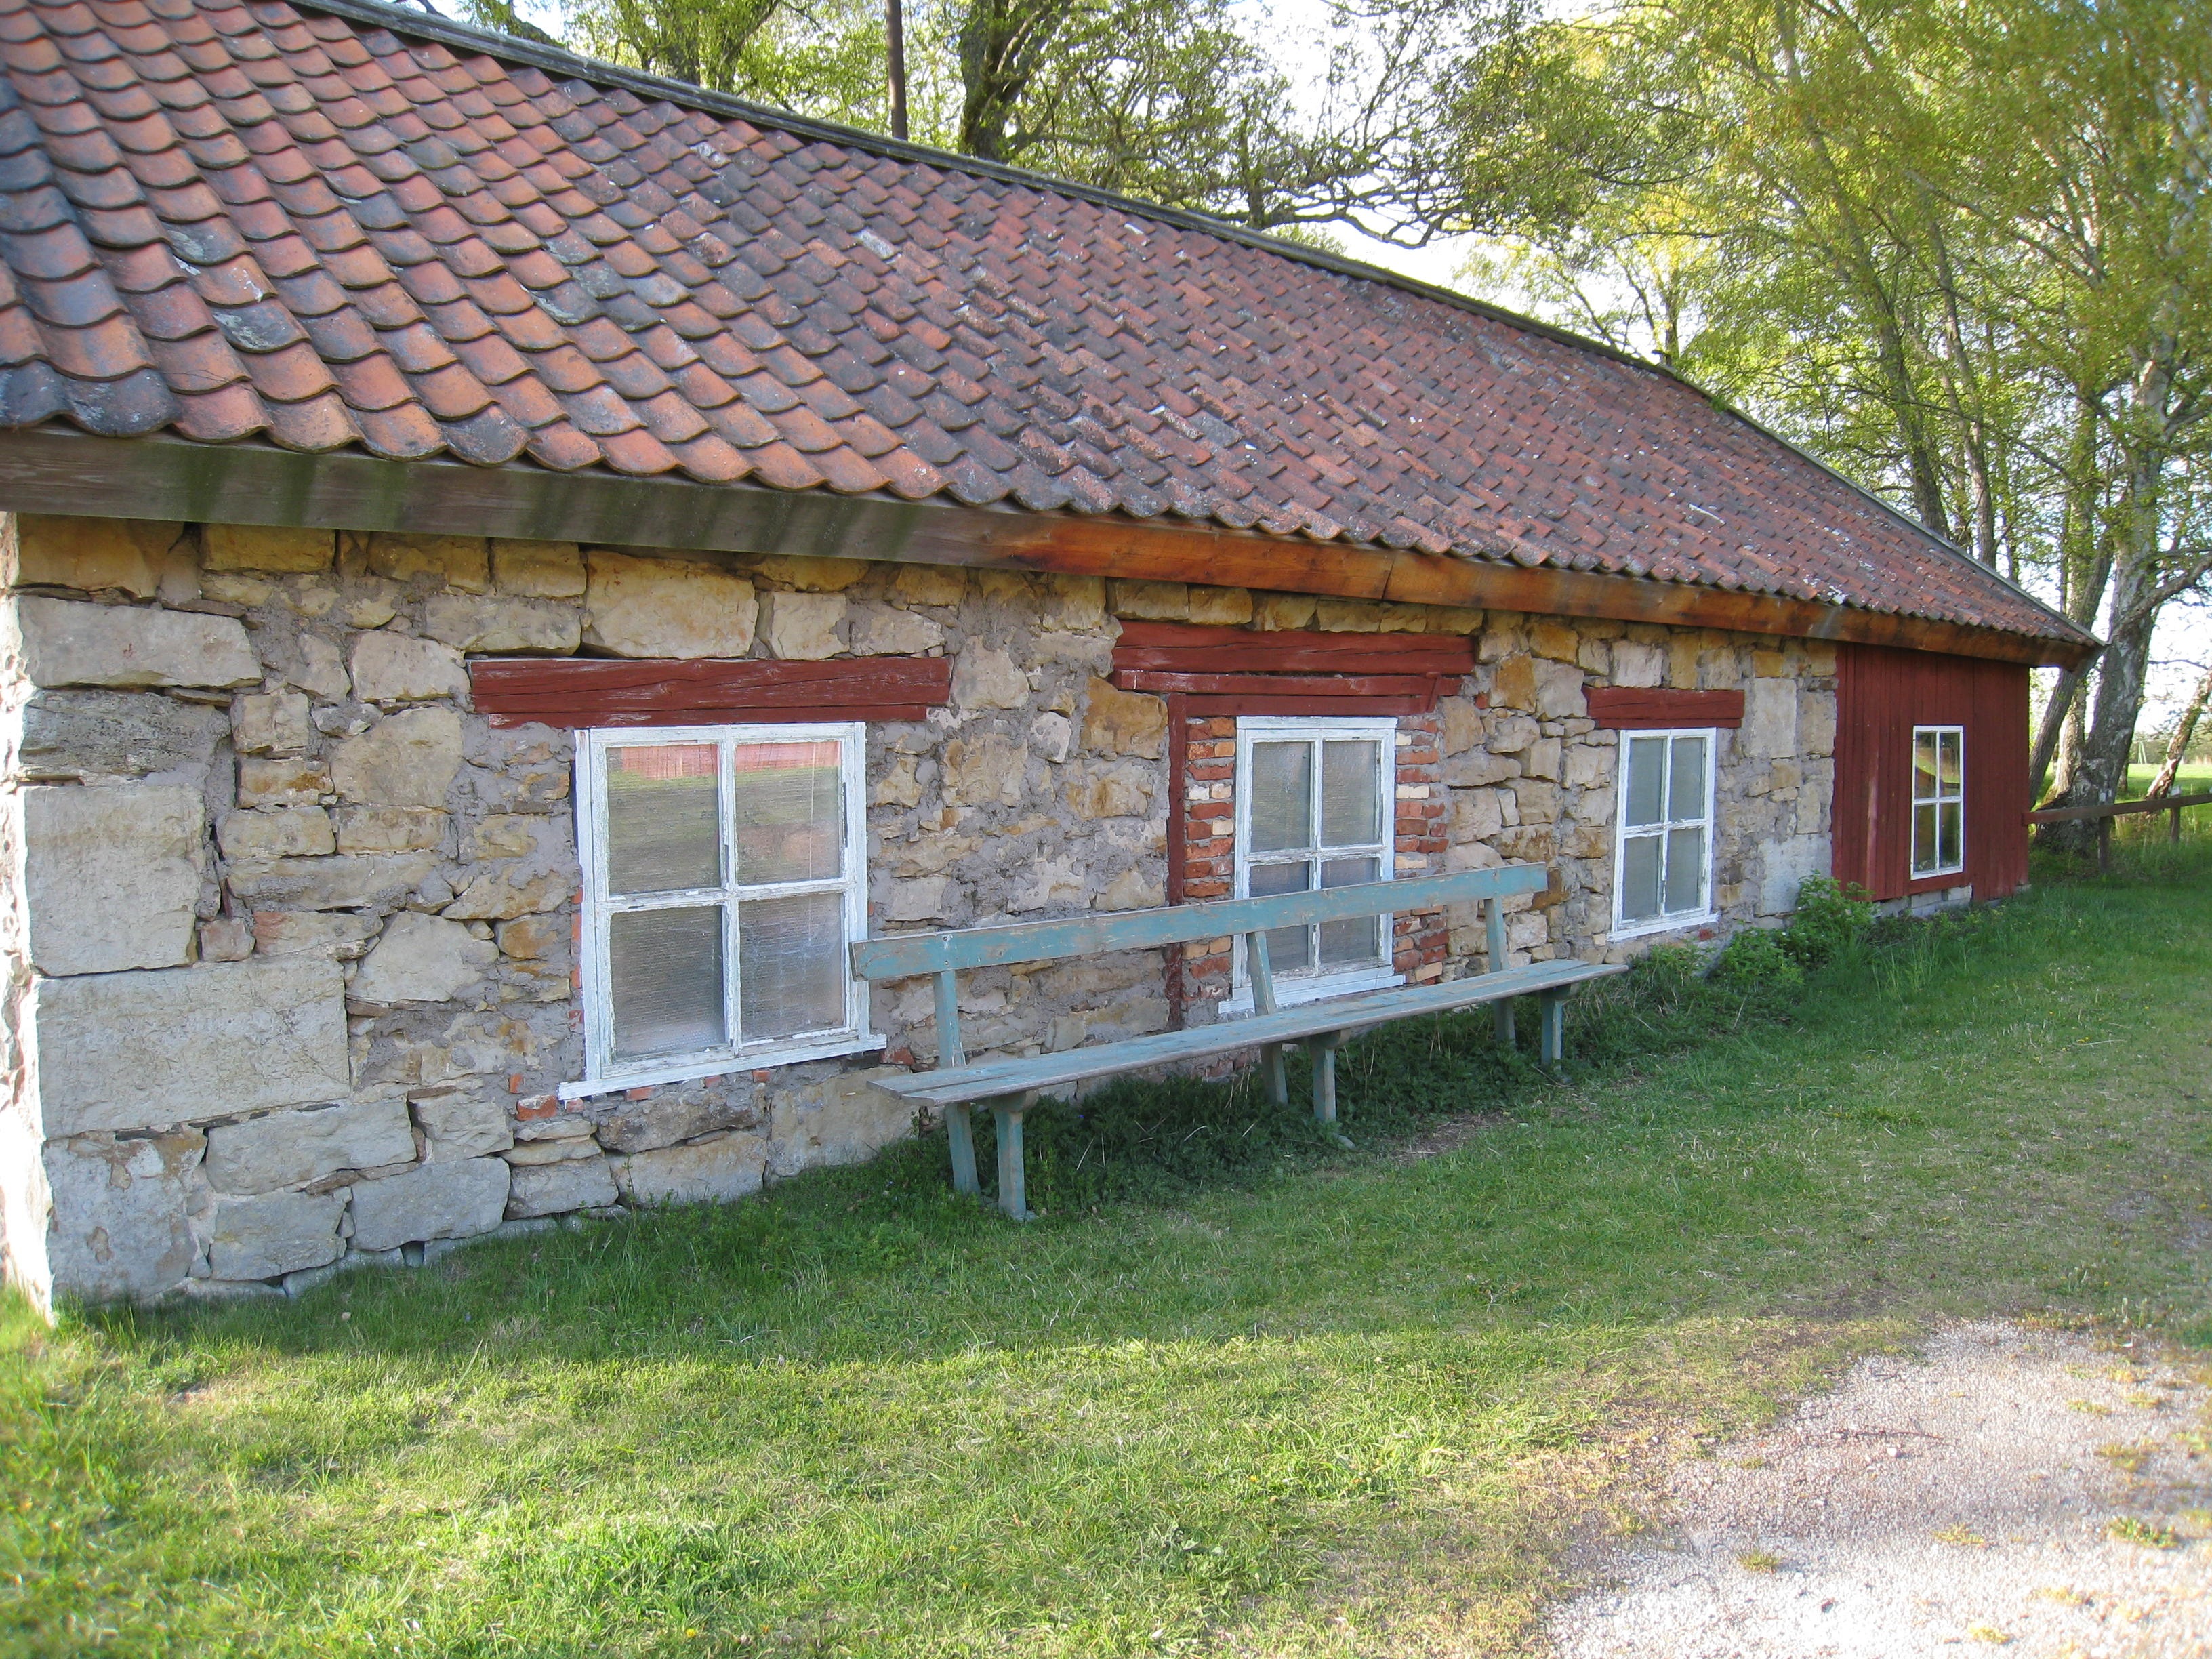
tree, grass, farm, house, window, roof, building, old, barn, home, hut, shack, spring, cottage, ranch, property, sofa, farmhouse, sweden, estate, log cabin, siding, real estate, rural area, outdoor structure